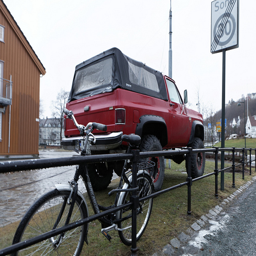
A red bronco truck sitting by a bicycle leaning on a rail.
A block bike is propped up on the fence railing as a red 40-wheel drive truck is parked behind it.
A bike leaning on a railing next to a red pickup truck
A car that is parked on the side of the road.
A bicycle is locked to a fence by a truck.